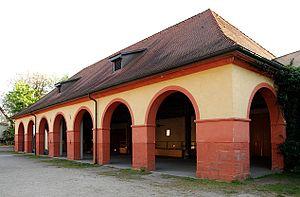
Le château de Beuggen, mentionné sous Buchem, Buchein, Büken Bivcheim Beukheim ou Beuken est situé à 20 km à l'est de Bâle, sur la rive bade-wurtembergeoise du Rhin, sur le territoire de la ville de Rheinfelden dans l'arrondissement de Lörrach. Construit par l'ordre teutonique, il fut, de 1288 à 1455, le siège du bailliage teutonique de Souabe, Alsace et Bourgogne. Il est aujourd’hui le plus ancien édifice cet ordre encore en place. Après la dissolution de l'ordre en 1806, le château fut utilisé deux ans comme hôpital pendant les guerres de libération contre Napoléon. Selon une théorie, Kaspar Hauser, dont l'identité est obscure, y aurait vécu un an et demi, entre 1815 et 1816. De 1820 à 1980, il a servi de foyer pour enfants. Aujourd'hui le château de Beuggen sert de lieu de rencontre et de réunion à l'Église évangélique luthérienne en Bade et accueille divers événements.